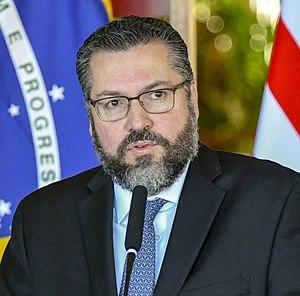
Ernesto Fraga Araújo, né le 15 mai 1967, est un diplomate et homme politique brésilien. Il est le Ministre des relations extérieures du Brésil.